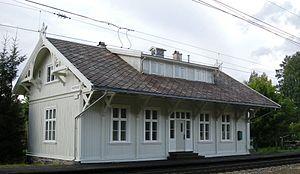
La Grensebanen est une ligne de chemin de fer reliant Kongsvinger à Charlottenberg. La ligne fut ouverte en 1865. La ligne n'est plus aujourd'hui considérée comme une ligne indépendante mais comme un simple tronçon de la ligne de Kongsvinger.